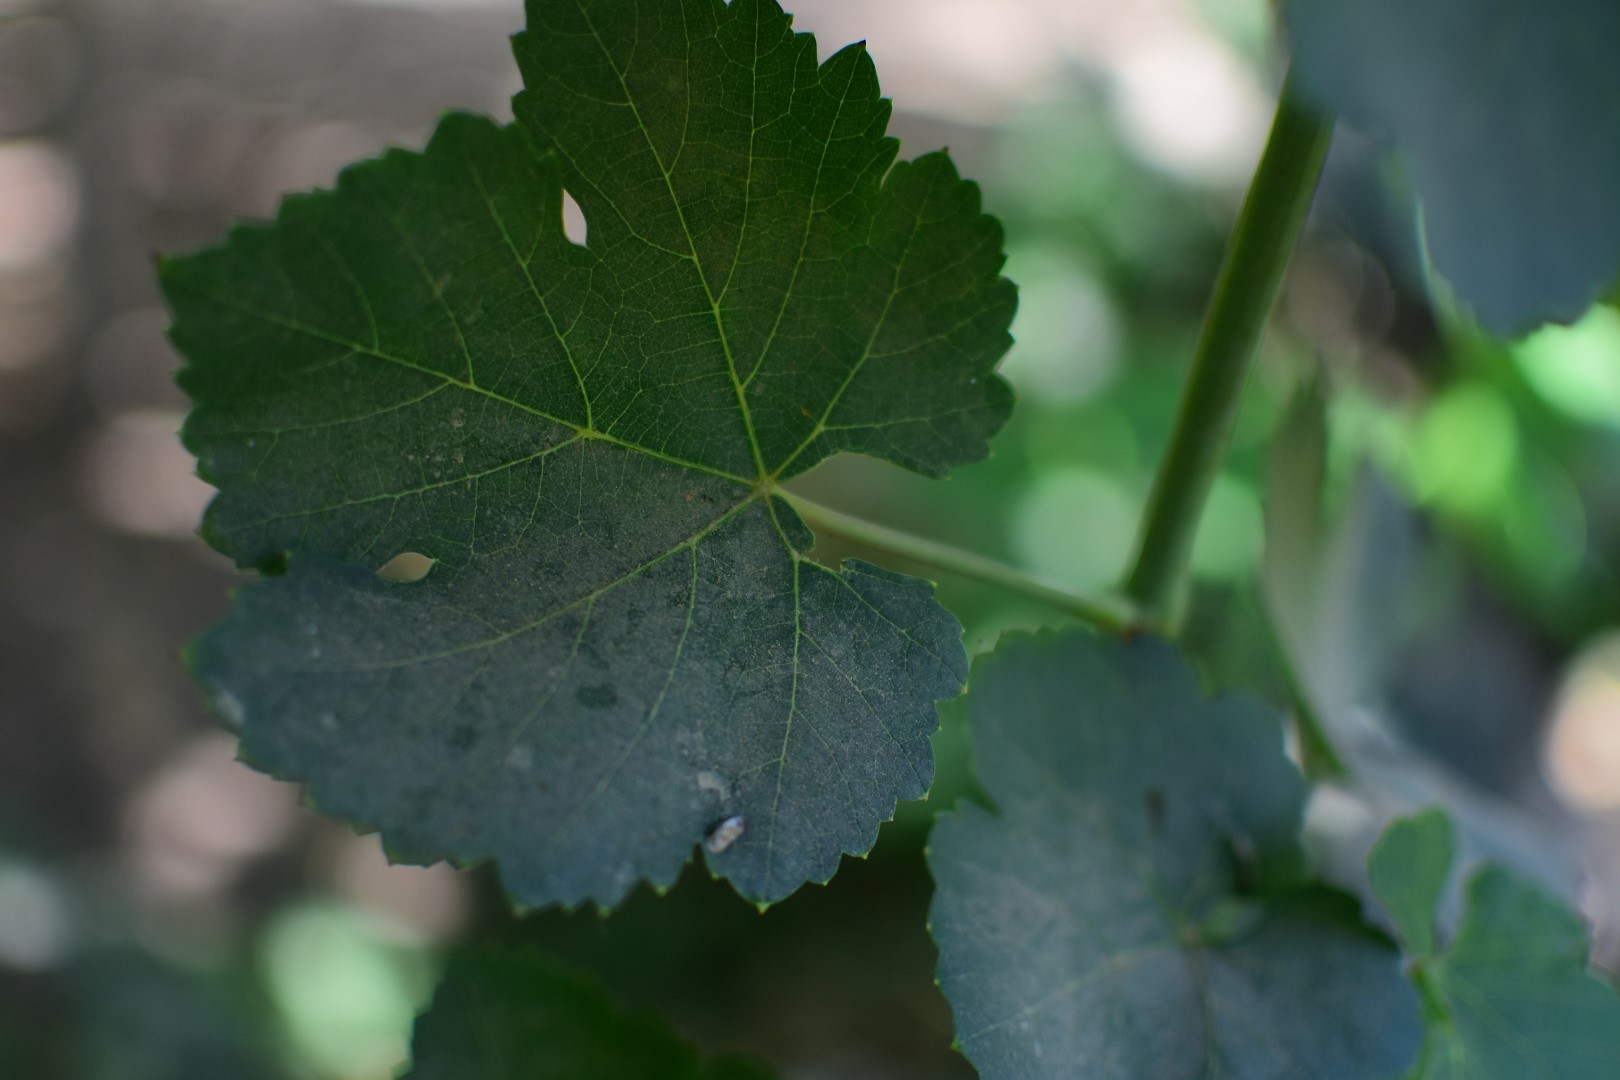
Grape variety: Shdah